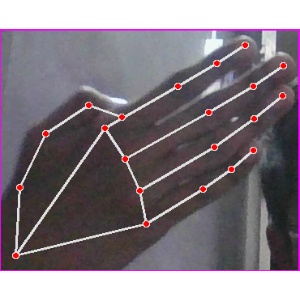
अक्षर: घ